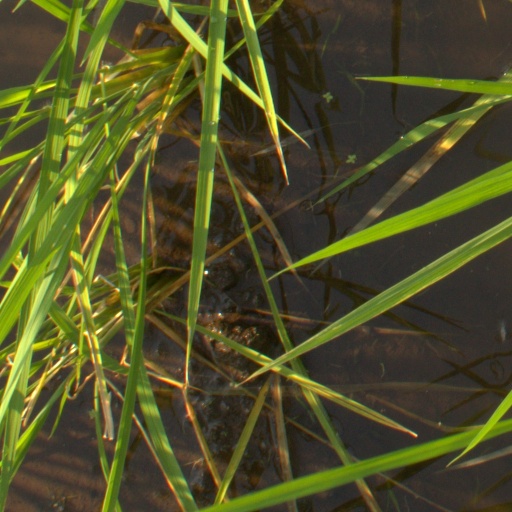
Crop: rice